Peikarambankottai

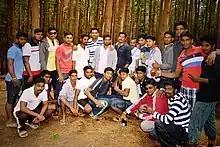
Peikkarumbankottai Thamizhannai Boys

Peikkarumbankottai is a small village located in Orathanadu of Thanjavur district, Tamil Nadu with total 600 families residing. The Peikkarumbankottai village has population of 1600 of which 768 are males while 832 are females as per Population Census 2011.